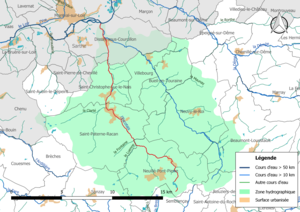
Carte du cours d'eau «
L'Escotais, ou Nais ou Gravot, est un cours d'eau français qui coule dans les départements d'Indre-et-Loire et de la Sarthe. C'est un affluent du Loir en rive gauche et donc un sous-affluent de la Loire.